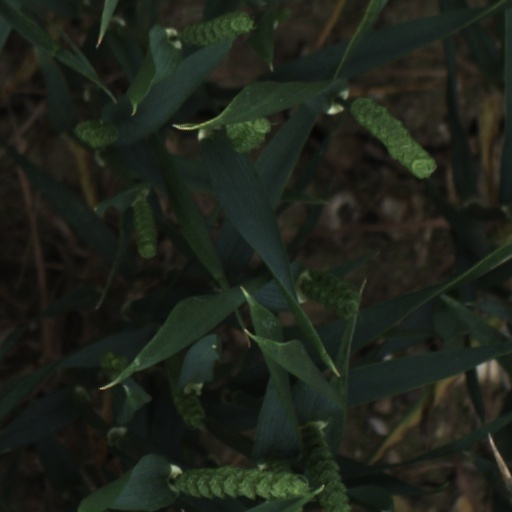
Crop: wheat